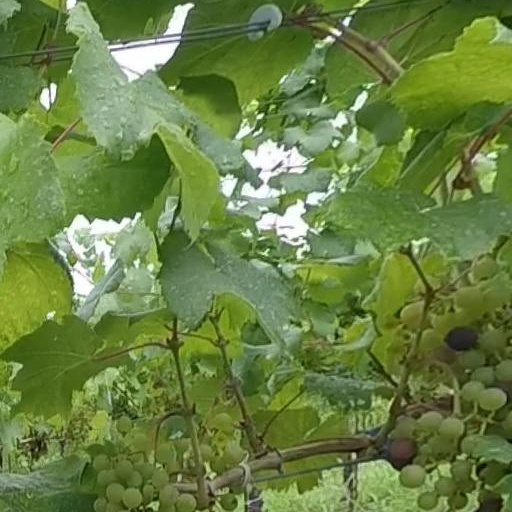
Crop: grape